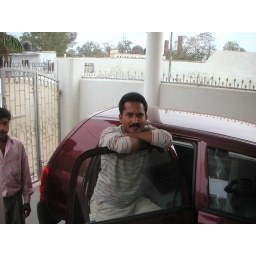
Alam the driver leaning on the door of the car with Dinesh the servant in the background.